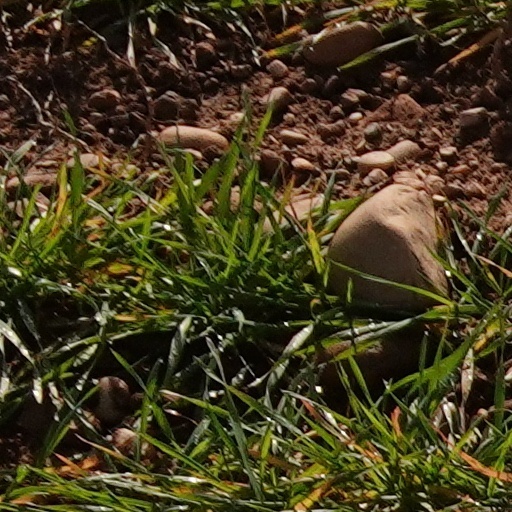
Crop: wheat